High-definition optical disc format war

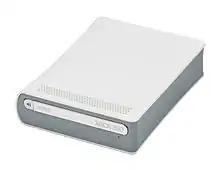
Microsoft released a HD DVD drive for the Xbox 360 for movie playback, but never published games in the format

The BDA traces its origins to the Blu-ray Disc Foundation, which was formed on May 20, 2002, by major electronics companies including Hitachi, LG, Panasonic, Pioneer, Philips, Samsung, Sharp, Sony, and Thomson. Additional early supporters included Dell, HP, Mitsubishi, and TDK. The BDA was officially founded on October 4, 2004, with 14 companies, now including 20th Century Fox. The association ultimately grew to encompass 73 member companies, contributors, and general members. Non-exclusive Blu-ray supporters included Acer, Alpine, Asus, Hitachi Maxell, Kenwood, Lanix, Lite-On, Meridian, Onkyo, and Samsung.